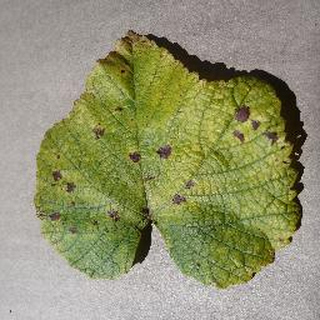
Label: grape_leaf_blight